Fred Barr

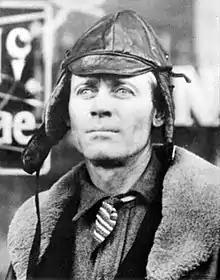
Fred W. Barr

Fred W. Barr (1882-1940) ran a burro train business to Pikes Peak, but was known for his work blazing trails. He developed Barr Trail, built Barr Camp, and created other trails in the Pikes Peak area.